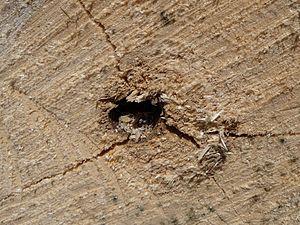
Saperda carcharias, la grande saperde, est une espèce d'insectes coléoptères de la famille des Cerambycidae.